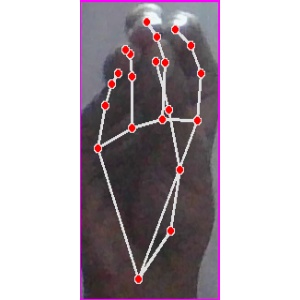
अक्षर: ङ